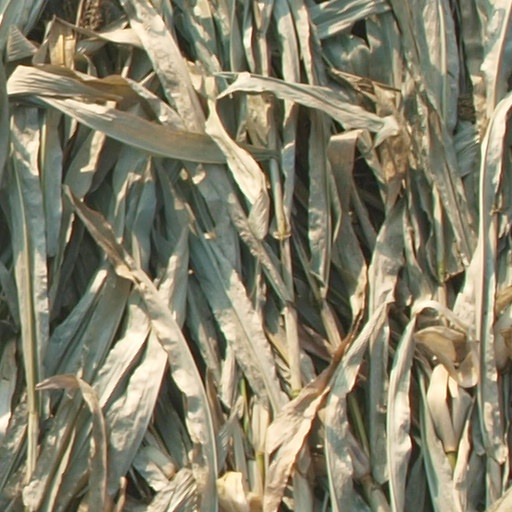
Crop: maize; corn